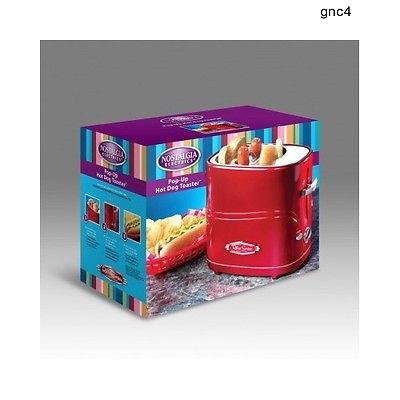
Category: toaster